Irwin Fife

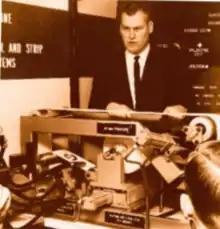

Irwin L. Fife (1894–1971) was an American inventor credited with the invention of modern web-guiding systems from his garage in Oklahoma City, Oklahoma. In 1939, Fife founded Fife Manufacturing. He received numerous patents for his advances in web guiding and manufacturing. In 1975, Fife Manufacturing became a publicly traded company.